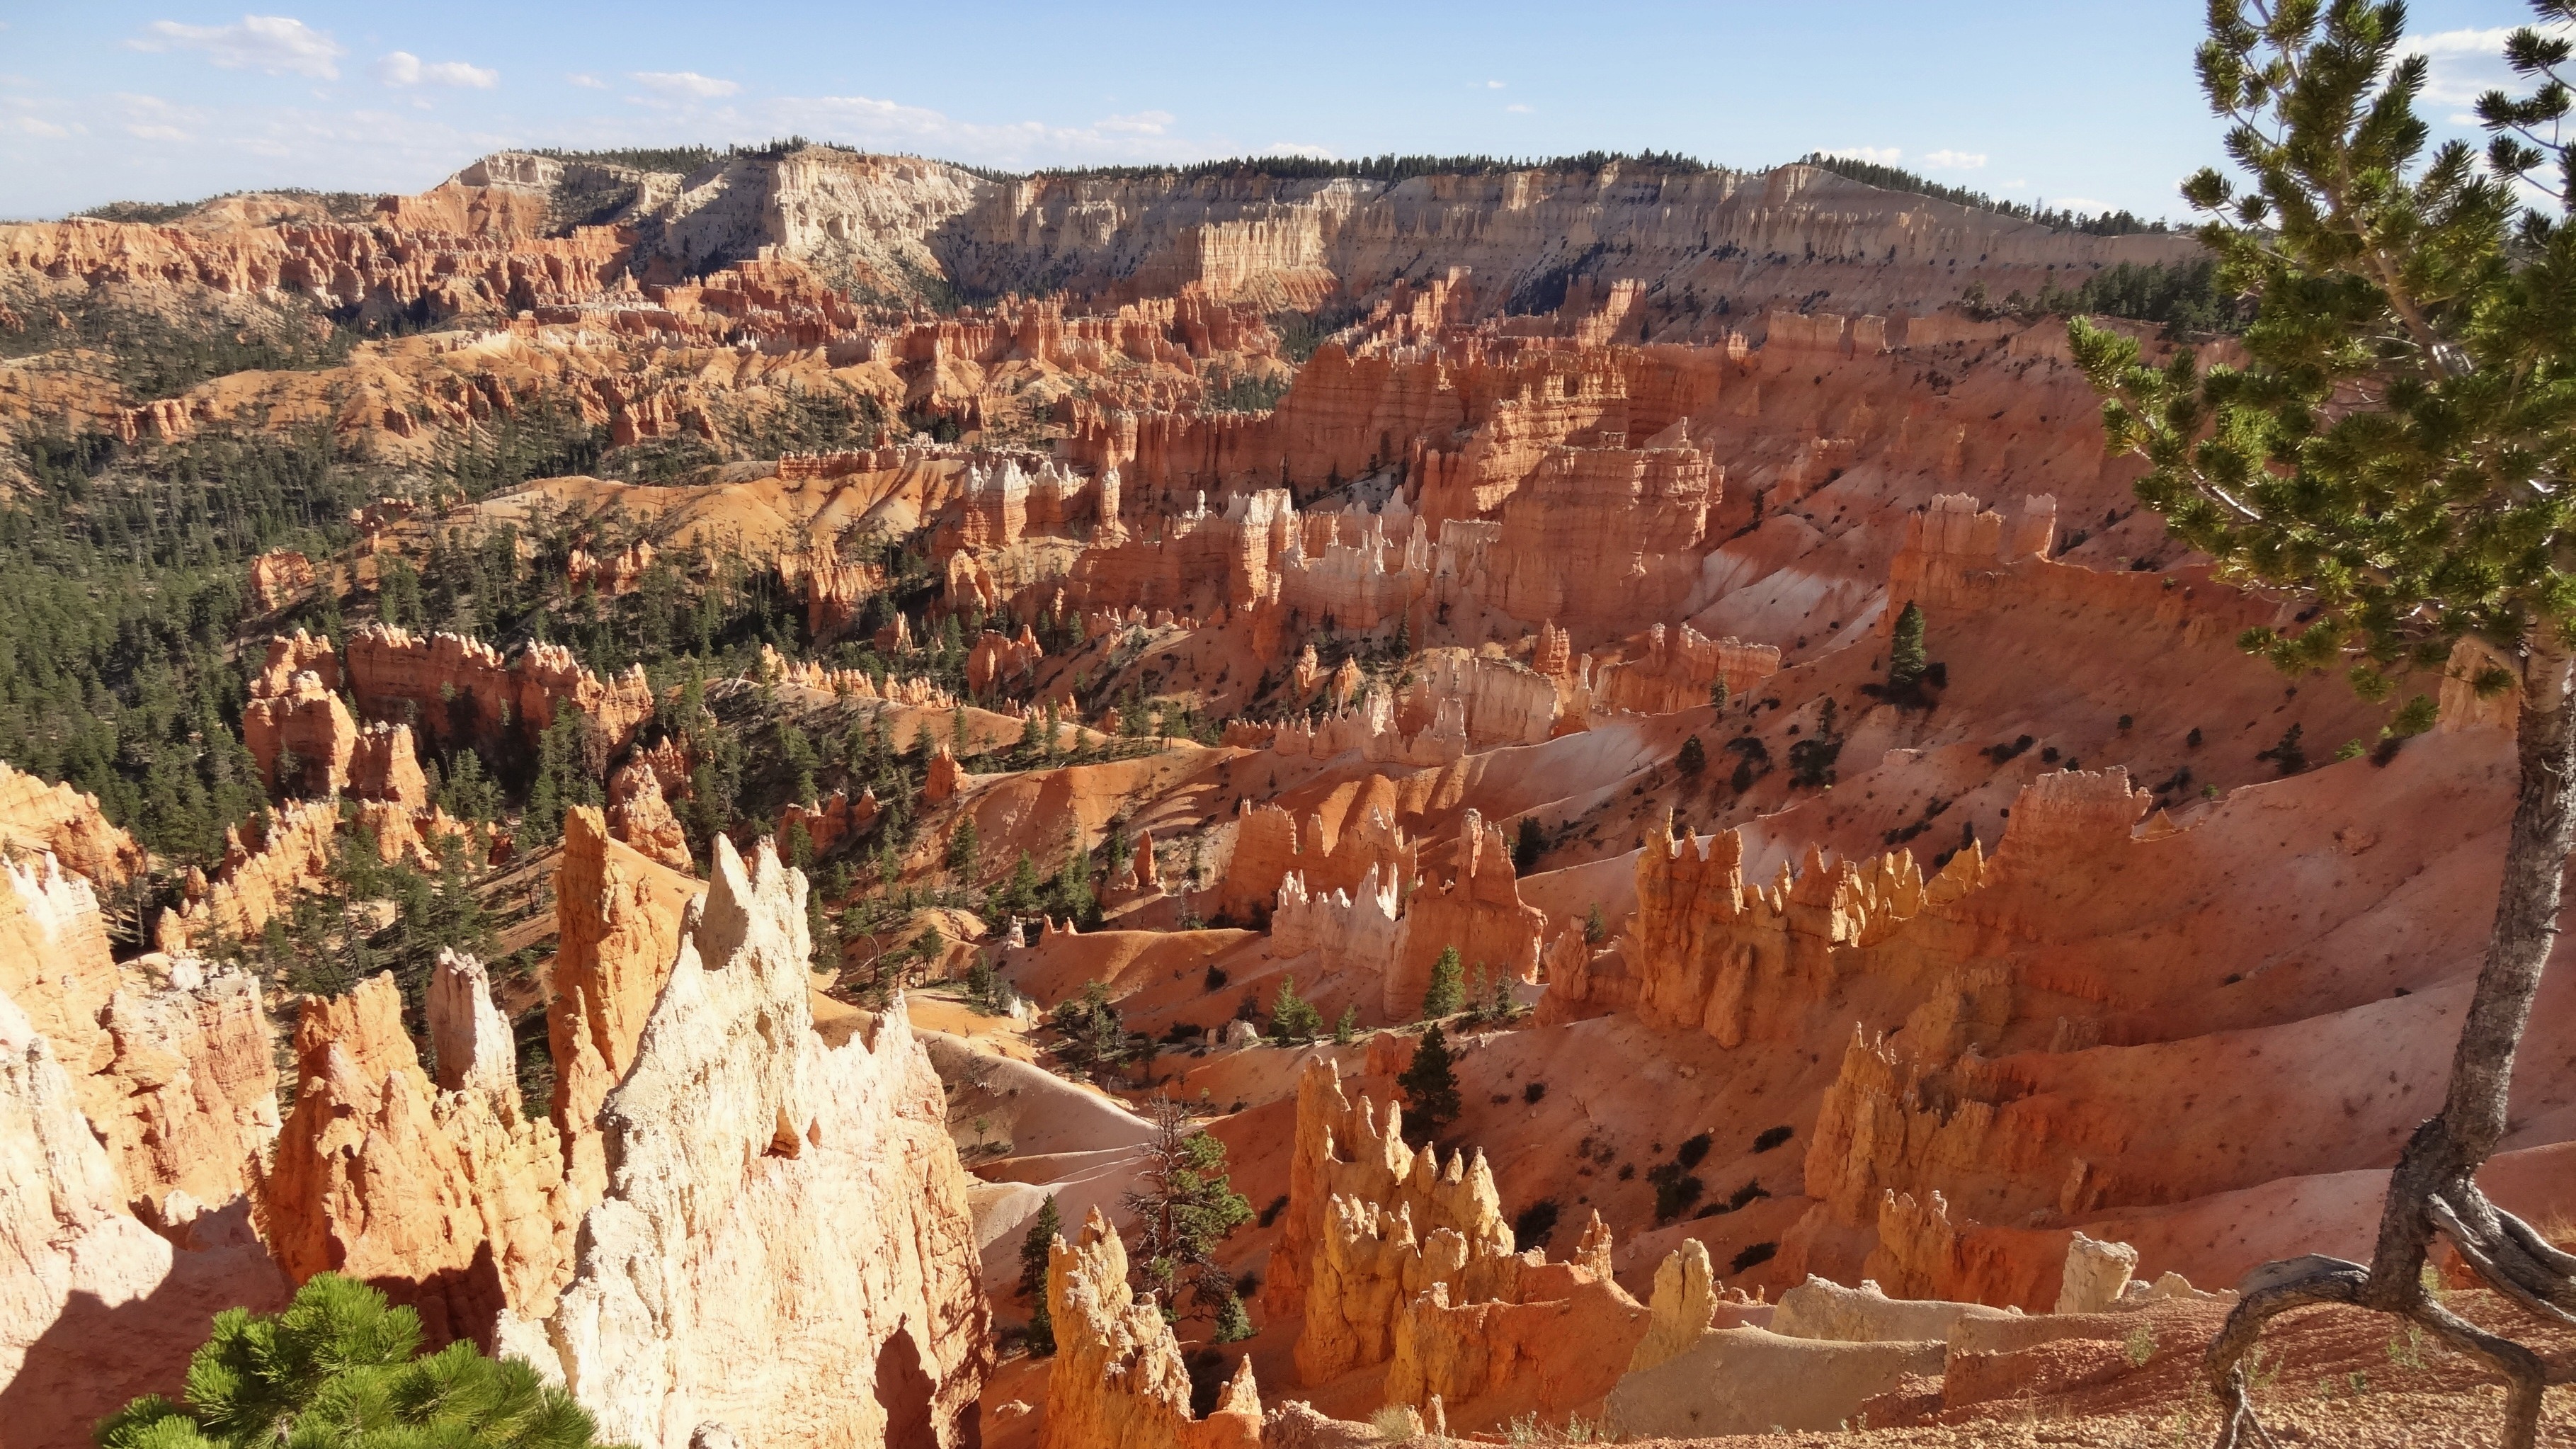
valley, formation, usa, canyon, national park, geology, badlands, bryce canyon, wadi, landform, geographical feature